Wilhelm Krelle

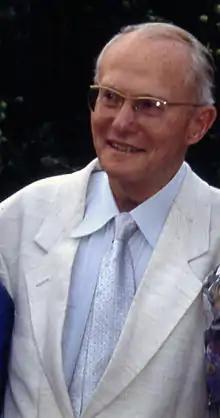
Wilhelm Krelle

Krelle was born in Magdeburg, Germany. During World War II he served as a Sturmbannführer in the Waffen-SS. After returning from World War II, he studied physics, mathematics and economics in Tübingen and Freiburg. He received his Ph.D. in economics from University of Freiburg in 1948. His thesis advisor was Walter Eucken. In 1951 he received his habilitation from University of Heidelberg, where he was working under Erich Preiser. From 1951 to 1956 he worked as a lecturer at University of Heidelberg and visited Harvard University, Massachusetts Institute of Technology and University of Chicago. In 1956 he was appointed adjunct professor at University of St. Gallen. From 1958 he was a professor of economics at University of Bonn. In 1995 he was awarded with the Gold Kondratieff Medal by the International N. D. Kondratieff Foundation and the Russian Academy of Natural Sciences (RAEN). He died in 2004 in Bonn.